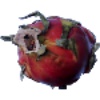
Label: red_pitahaya